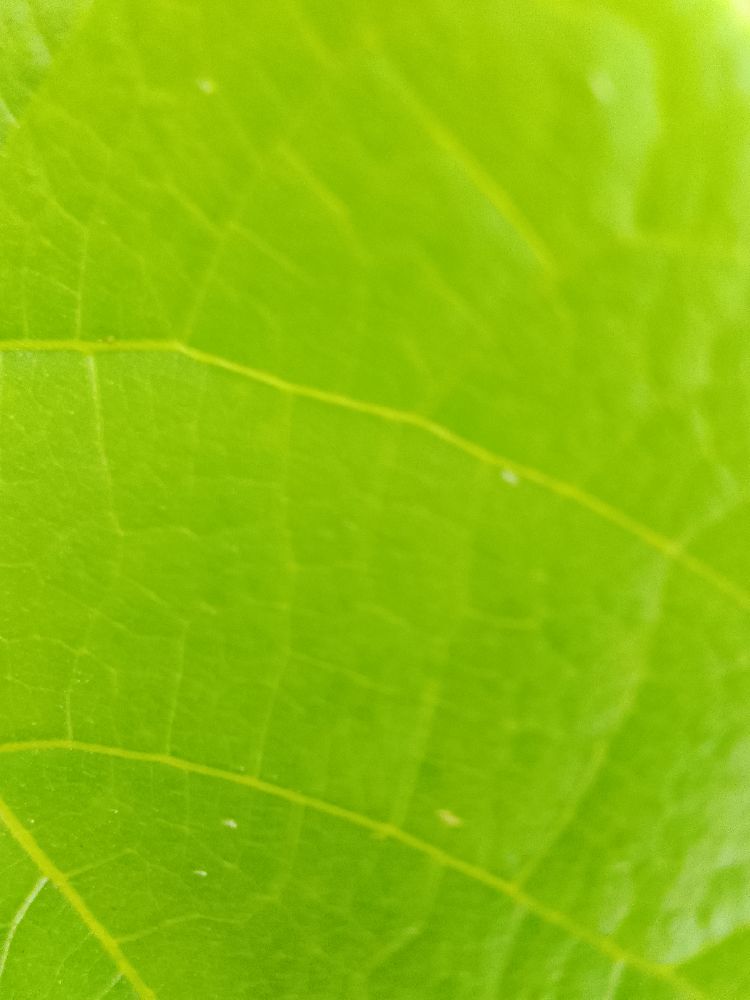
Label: healthy